La Caricature (1830–1843)

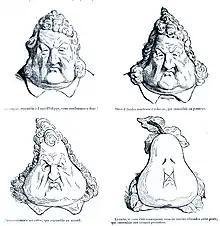
The famous cartoon of Louis Philippe as a pear, drawn by Honoré Daumier after the sketch by Charles Philipon and published in "La Caricature" in 1831

"La Caricature morale, politique et littéraire" was published from 1830 to 1843. Auguste Audibert was editor and Charles Philipon (1800–1861) was director and main author. Honoré de Balzac and Louis Desnoyers assisted Philipon in writing some of the magazines issues. Primary artists were Honoré Daumier and Jean Ignace Isidore Gérard Grandville with caricature contributions from many artists including Henry Monnier, Alexandre Decamps, Auguste Raffet, Paul Gavarni, Achille Devéria, Auguste Desperret, Eugène Forest, Benjamin Roubaud. The journal was founded after the censorship laws had been relaxed following the July Revolution of 1830 in which Louis Philippe came to power. It covered both politics and art. 251 issues appeared between 1830 and 1835, each of four pages, with two or three lithographs.